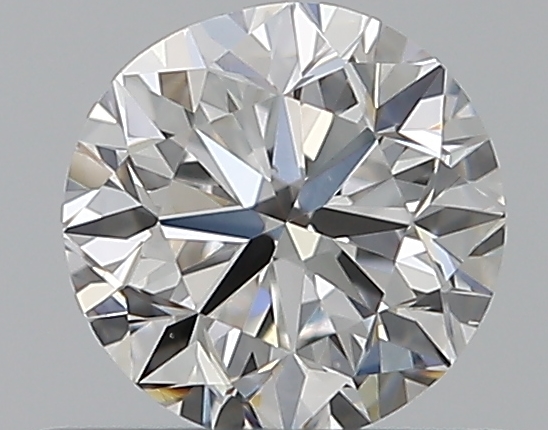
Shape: round
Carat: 0.5
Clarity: VS2
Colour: E
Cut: GD
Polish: EX
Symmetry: GD
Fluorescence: N
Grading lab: GIA
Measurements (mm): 4.88 x 4.96 x 3.19